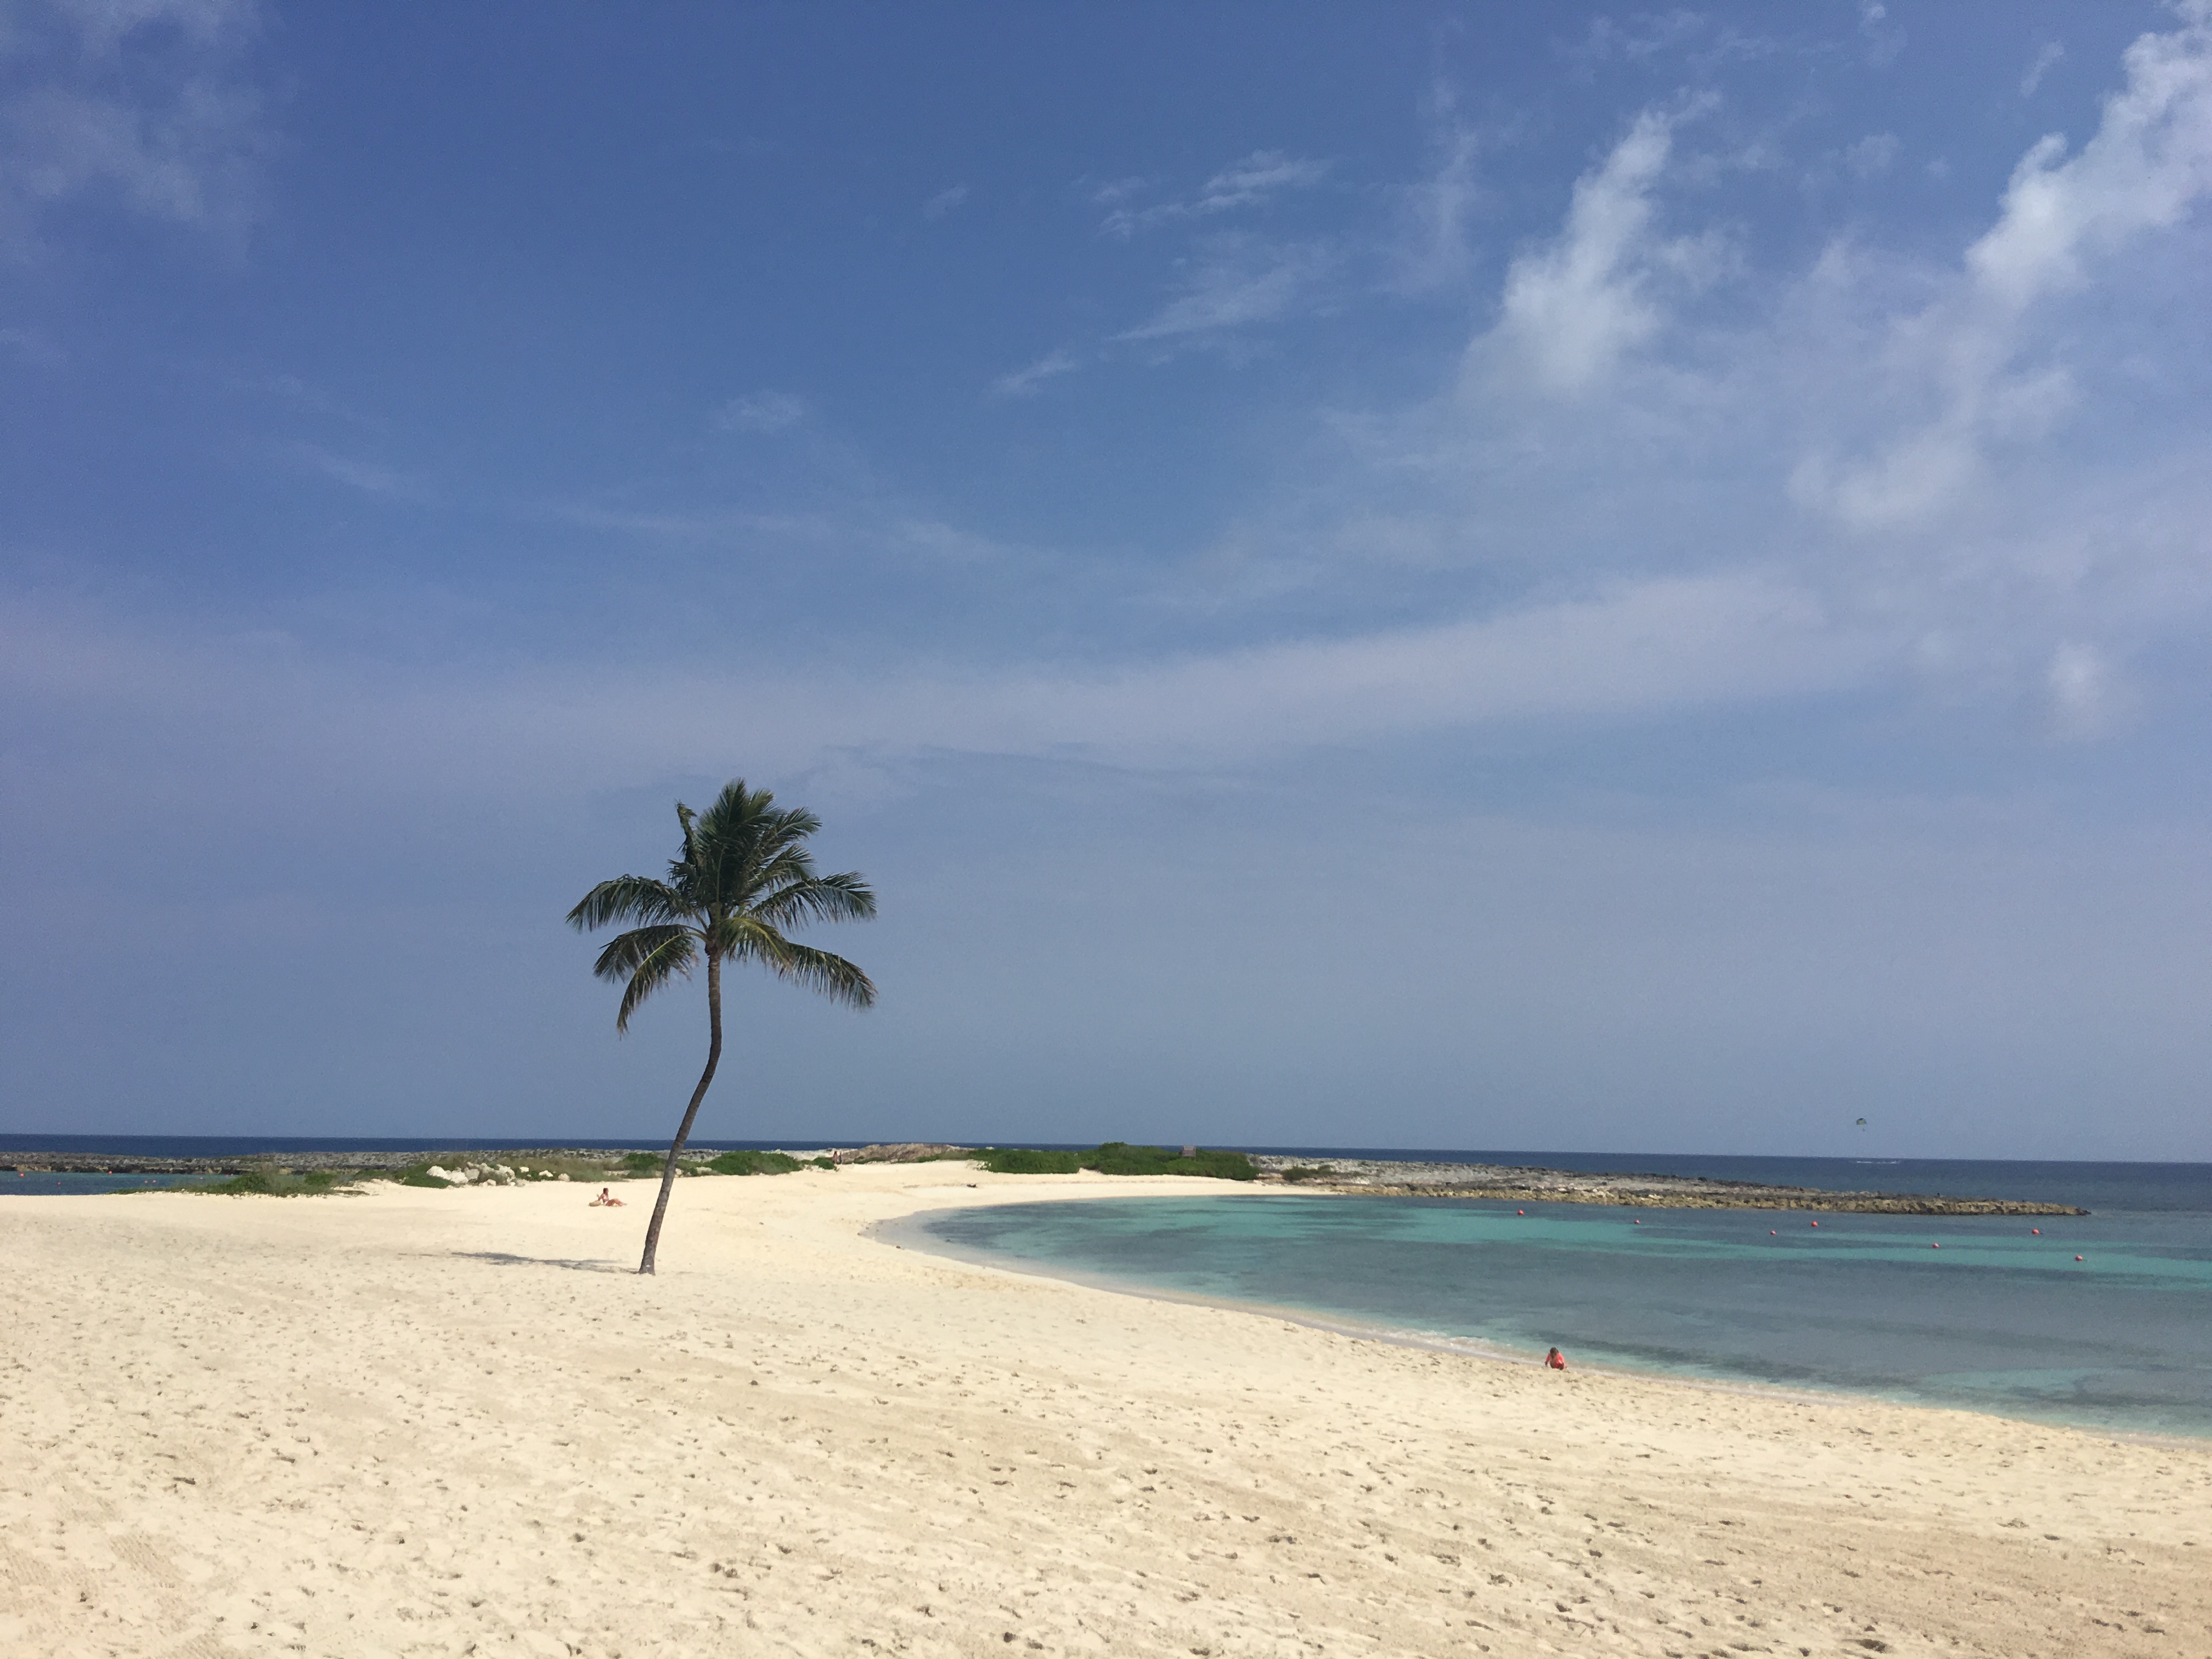
beach, sea, coast, sand, ocean, horizon, cloud, sky, shore, vacation, lagoon, bay, body of water, caribbean, tropics, cape, arecales